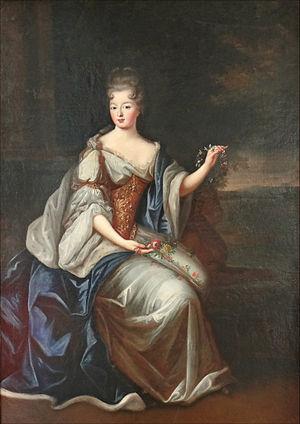
Louis Auguste de Bourbon, duc du Maine, duc d'Aumale, prince souverain de Dombes, comte d’Eu, est un fils légitimé du roi de France Louis XIV, né à Saint-Germain-en-Laye le 31 mars 1670 et mort à Sceaux le 14 mai 1736.